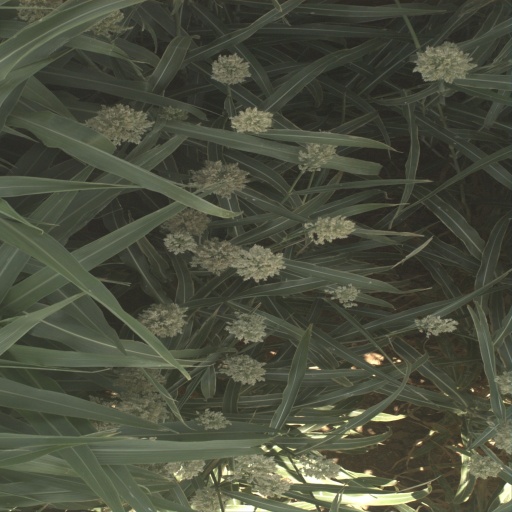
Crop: sorghum